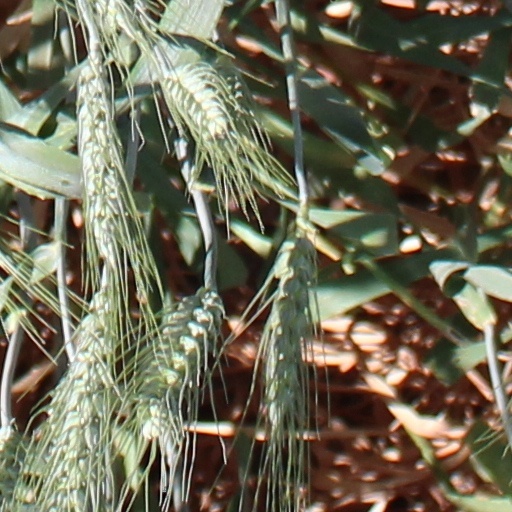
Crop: wheat